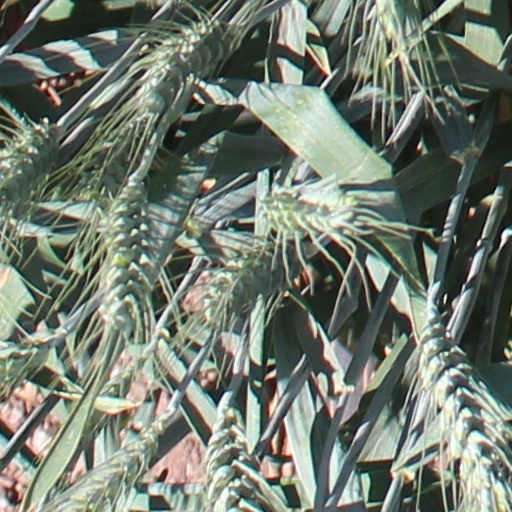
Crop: wheat